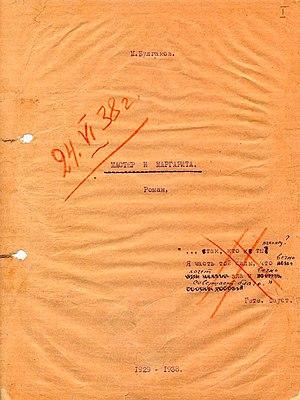
Première page de la première version dactylographiée dur roman 'Le maître et Marguerite' de Michaïl Boulgakov, dictée par l'auteur à sa belle-soeur Olga Sergueïevna Bokchanskaïa